F.T.A.

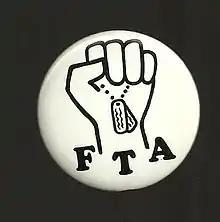
FTA was a common troupe expression as shown in this button from the GI group Movement for a Democratic Military

Several of the tour's skits are interspersed with footage of the cast singing the show's theme song, "The Lifer's Song" (or "The FTA Song"). The song is an irreverent ditty written around the common troop expression "FTA", which really meant "Fuck The Army" and which, in turn, was a play on the Army recruitment slogan "Fun, Travel and Adventure". During the Vietnam War, FTA was often scrawled on the side of walls and scratched onto bathroom stalls. The song tells the story of a pro-military "lifer" who is trying to figure out what FTA means. He hears it in "Leesville", "Waynesville", "Fayetteville", and "a Texas paradise called Killeen" - all towns with major military bases. Just "three little words" he complains, "but I can't find out what they mean." Is it "Future Teachers of American", "Free The Antarcticans", "Free The Army?" Help me, the singers appeal to the audience. On the tour, when the troupe came to the last line they always hesitated, encouraging the audience to supply the real meaning of FTA, which the GIs invariably did with a thundering "FUCK the Army". "Extra letters and words were added as needed, depending upon the composition of the audience. FTA would become 'FTAF' or 'FTN,' or 'FTM' or all four at once, spelled out in a triumphant, expletive-filled list." In the film we see "the singers exaggeratedly trying to contain themselves" as they reach the first word in the last line. "[I]t seems the singers want the audience to understand that they really want to say 'Fuck the Army,' but they perform the pretense that they can't quite or won't, for whatever reason, bring themselves to do it the first time through. The second time, as they are making the long, drawn-out beginning of the word, Len Chandler turns and says quietly (but the mic picks it up) 'say it!' and they do..., they shout 'Fuck the Army.'"